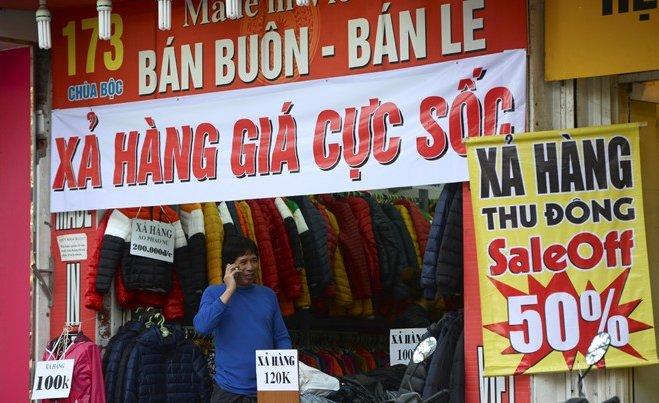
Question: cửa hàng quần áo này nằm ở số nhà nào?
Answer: số nhà 173